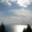
Label: sea